History of Gdańsk

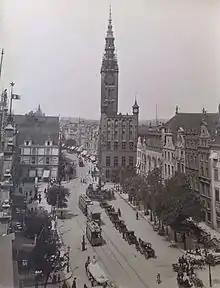
Long Market in 1906

From the 14th century until the mid-17th century, Danzig experienced rapid growth, becoming by the 16th century the largest city on the Baltic seaboard, owing to its large trade with the Netherlands and its handling of most of Poland's seaborne trade, transported northward via the Vistula River. The city's prosperity was severely restricted, however, by the Polish–Swedish wars of 1626–1629 and the 1655–1660, and it suffered an epidemic of bubonic plague in 1709. In 1627, the naval Battle of Oliwa was fought near the city, regarded as one of the greatest victories in the history of the Polish Navy. In 1655, Charles X Gustav of Sweden invaded Poland and appeared outside the Danzig city walls, but refrained from laying siege. A Dutch fleet arrived in July 1656, reopening the vital trade with the Netherlands. The war of 1655–1660 ended with the Treaty of Oliwa, signed in the present-day district of Oliwa.